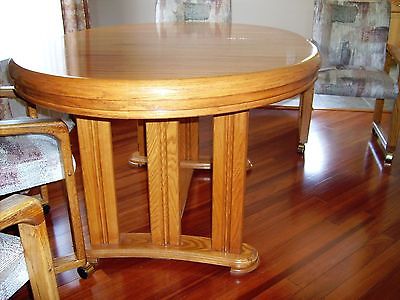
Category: table